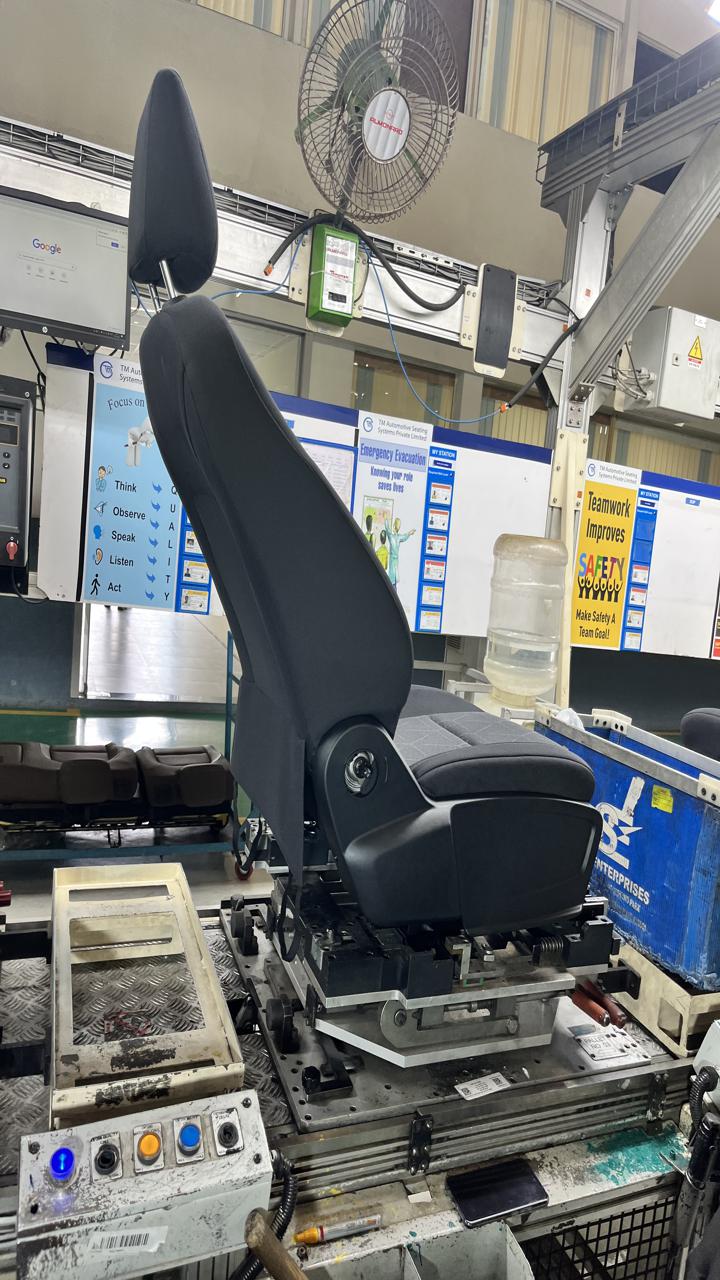
Label: No knob